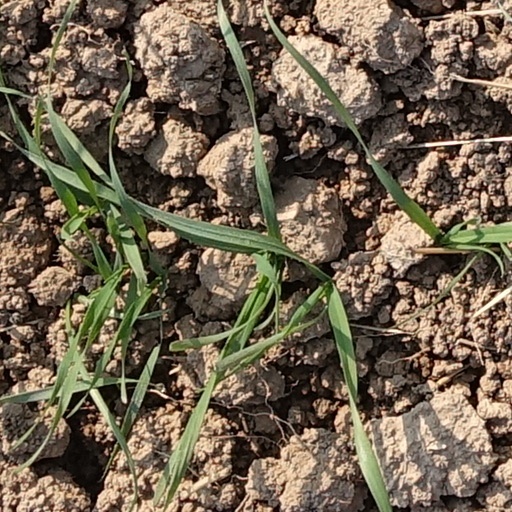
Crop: wheat